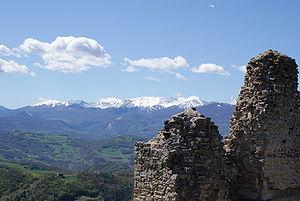
Cet article recense les parcs nationaux d'Italie.
Le mont Cusna ou Alpes de Cusna est le plus haut sommet de la province de Reggio d'Émilie avec ses 2 121 mètres d’altitude. Il s’étend sur les territoires des communes de Villa Minozzo et Ligonchio, à environ 3 kilomètres de la limite administrative de la région Toscane en Italie.